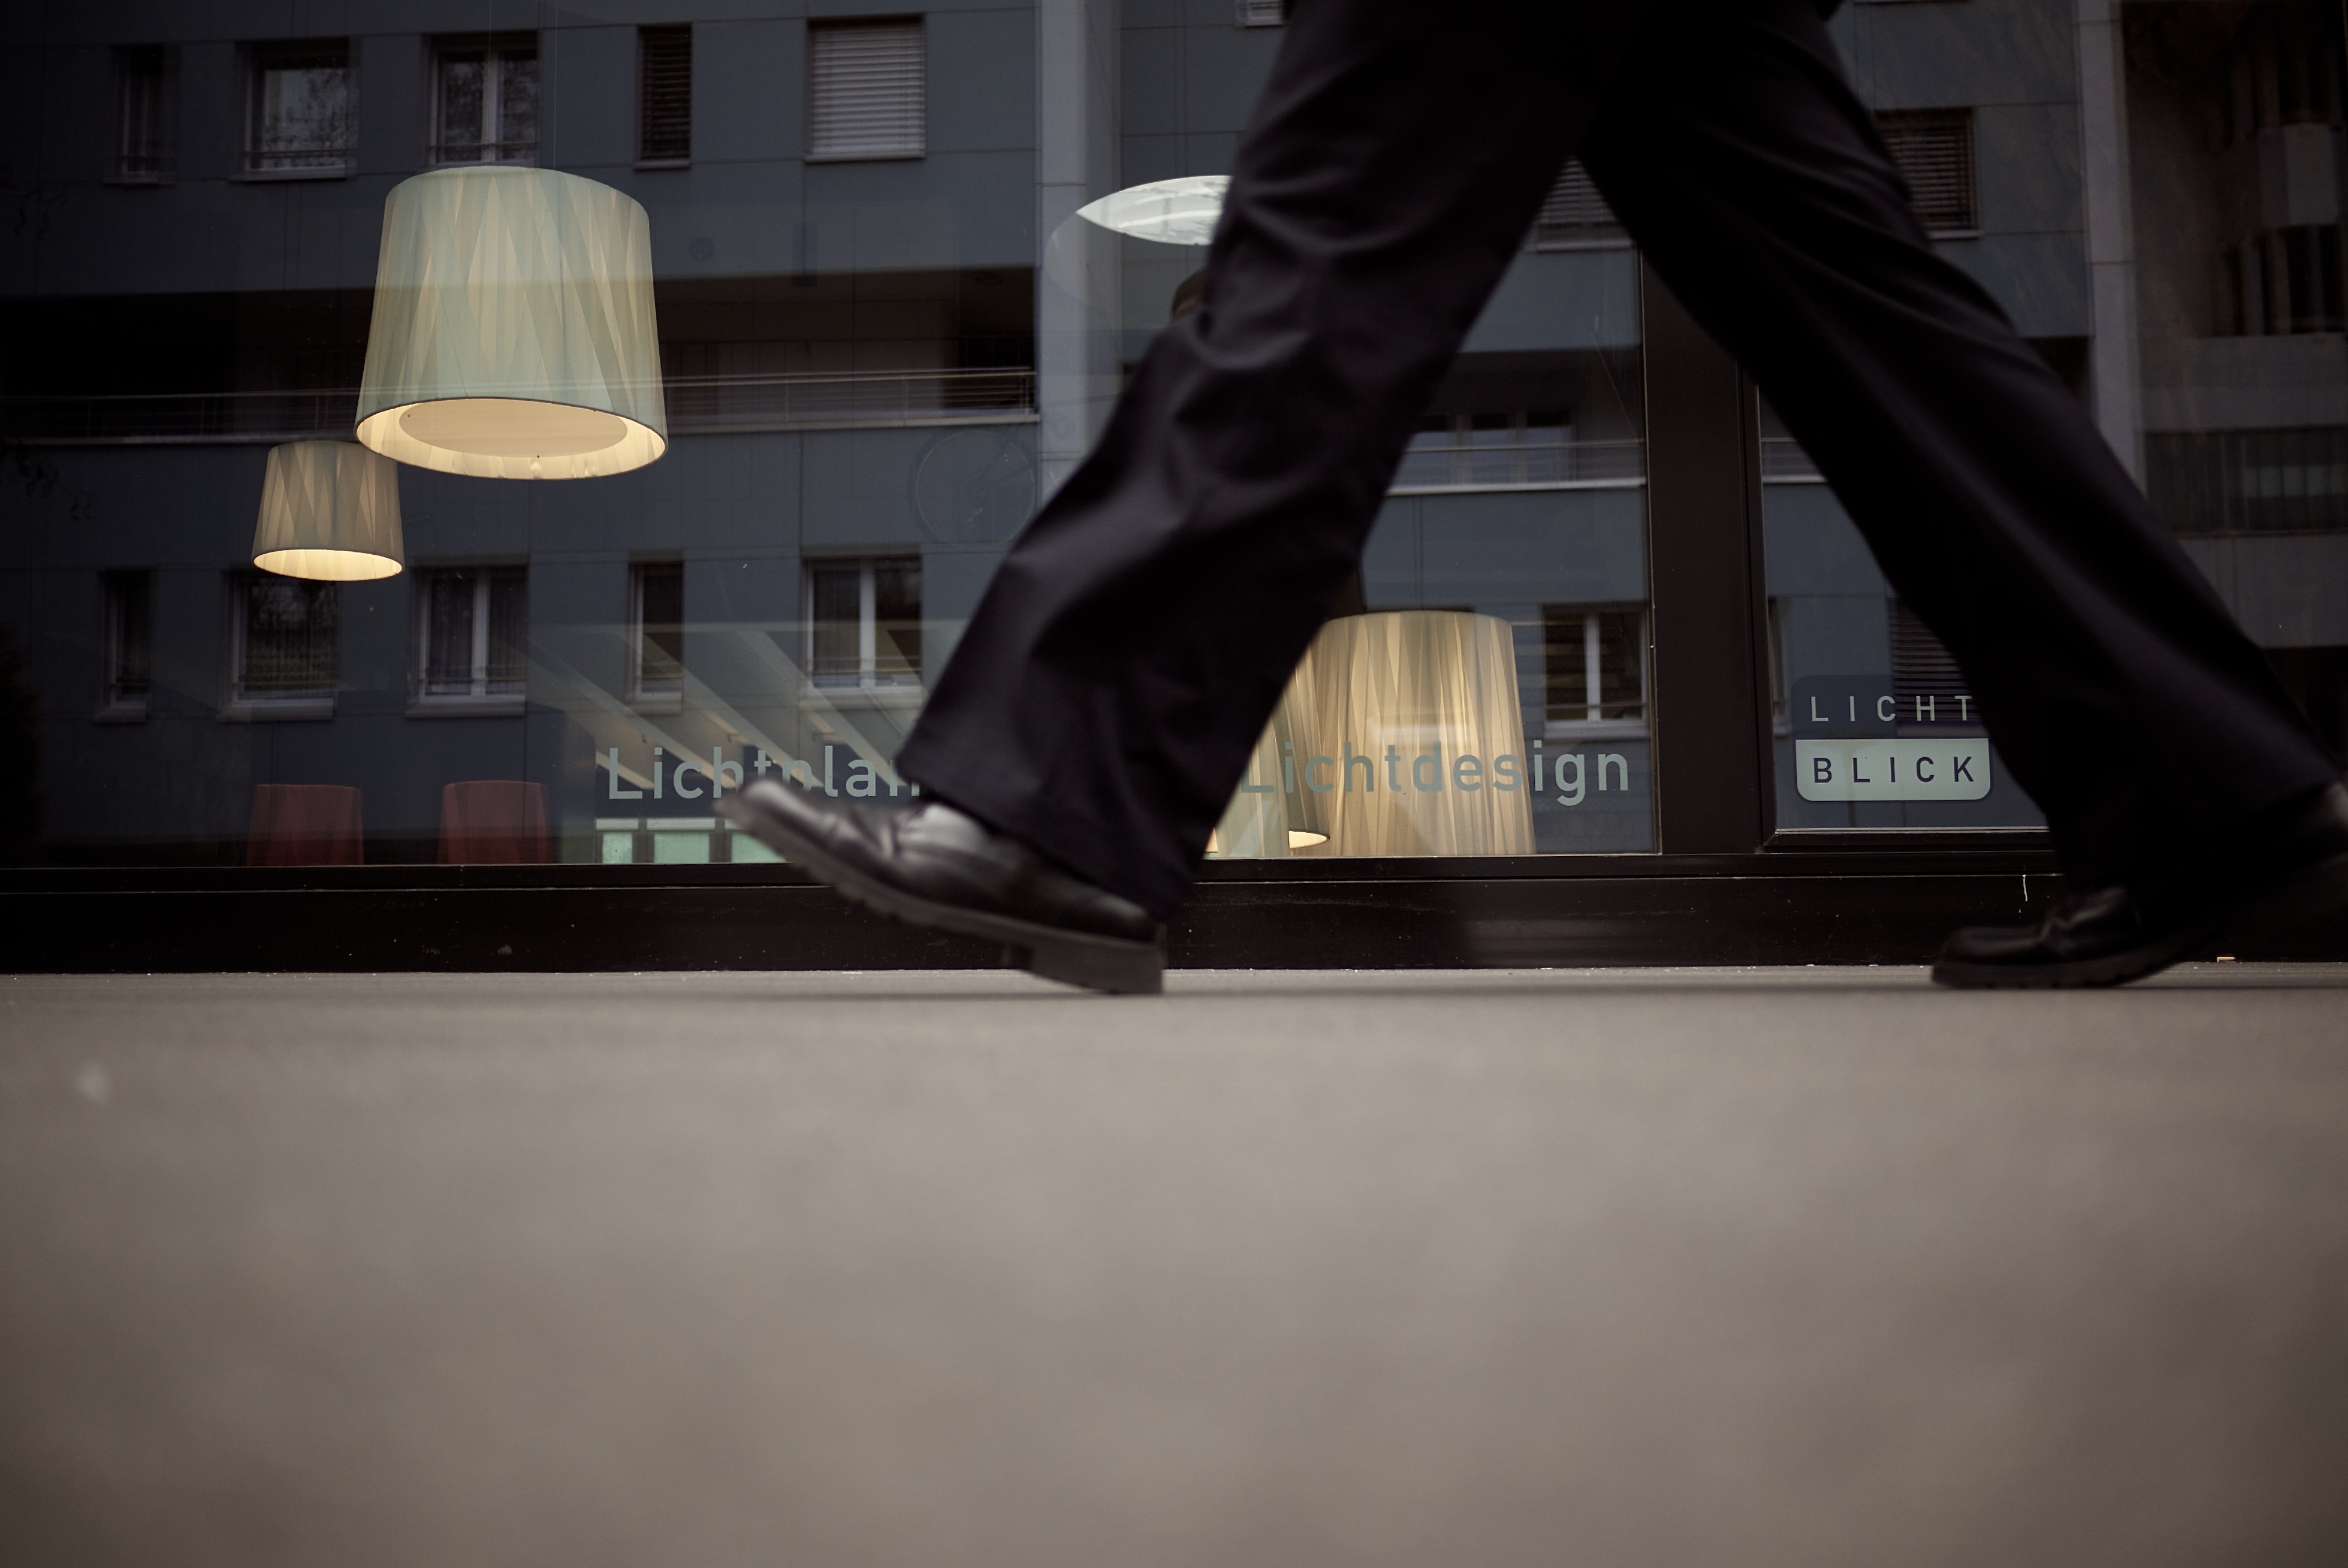
light, white, street, photography, ebook, training, black, interior design, streetphotography, flickr, thomas, video, design, olympus, omd, image, fuji, leica, monochrom, leuthard, screenshot, hcb, thomasleuthard, streettogs, sense